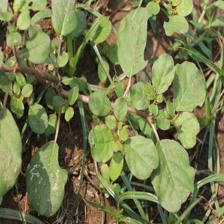
Label: BroadLeafWeed